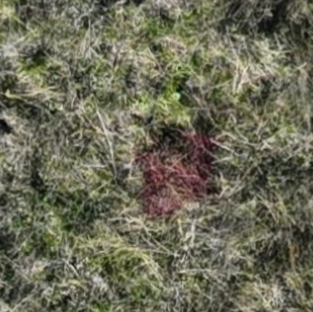
Month: october
Dye color: red
Dye concentration: high